Aso Station (Kumamoto)

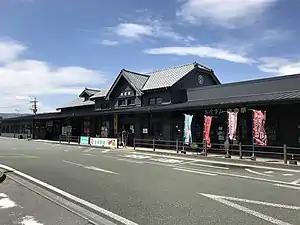
Aso Station in September 2020

is a passenger railway station located in the city of Aso, Kumamoto, Japan. It Is operated by JR Kyushu.